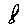
Label: 8